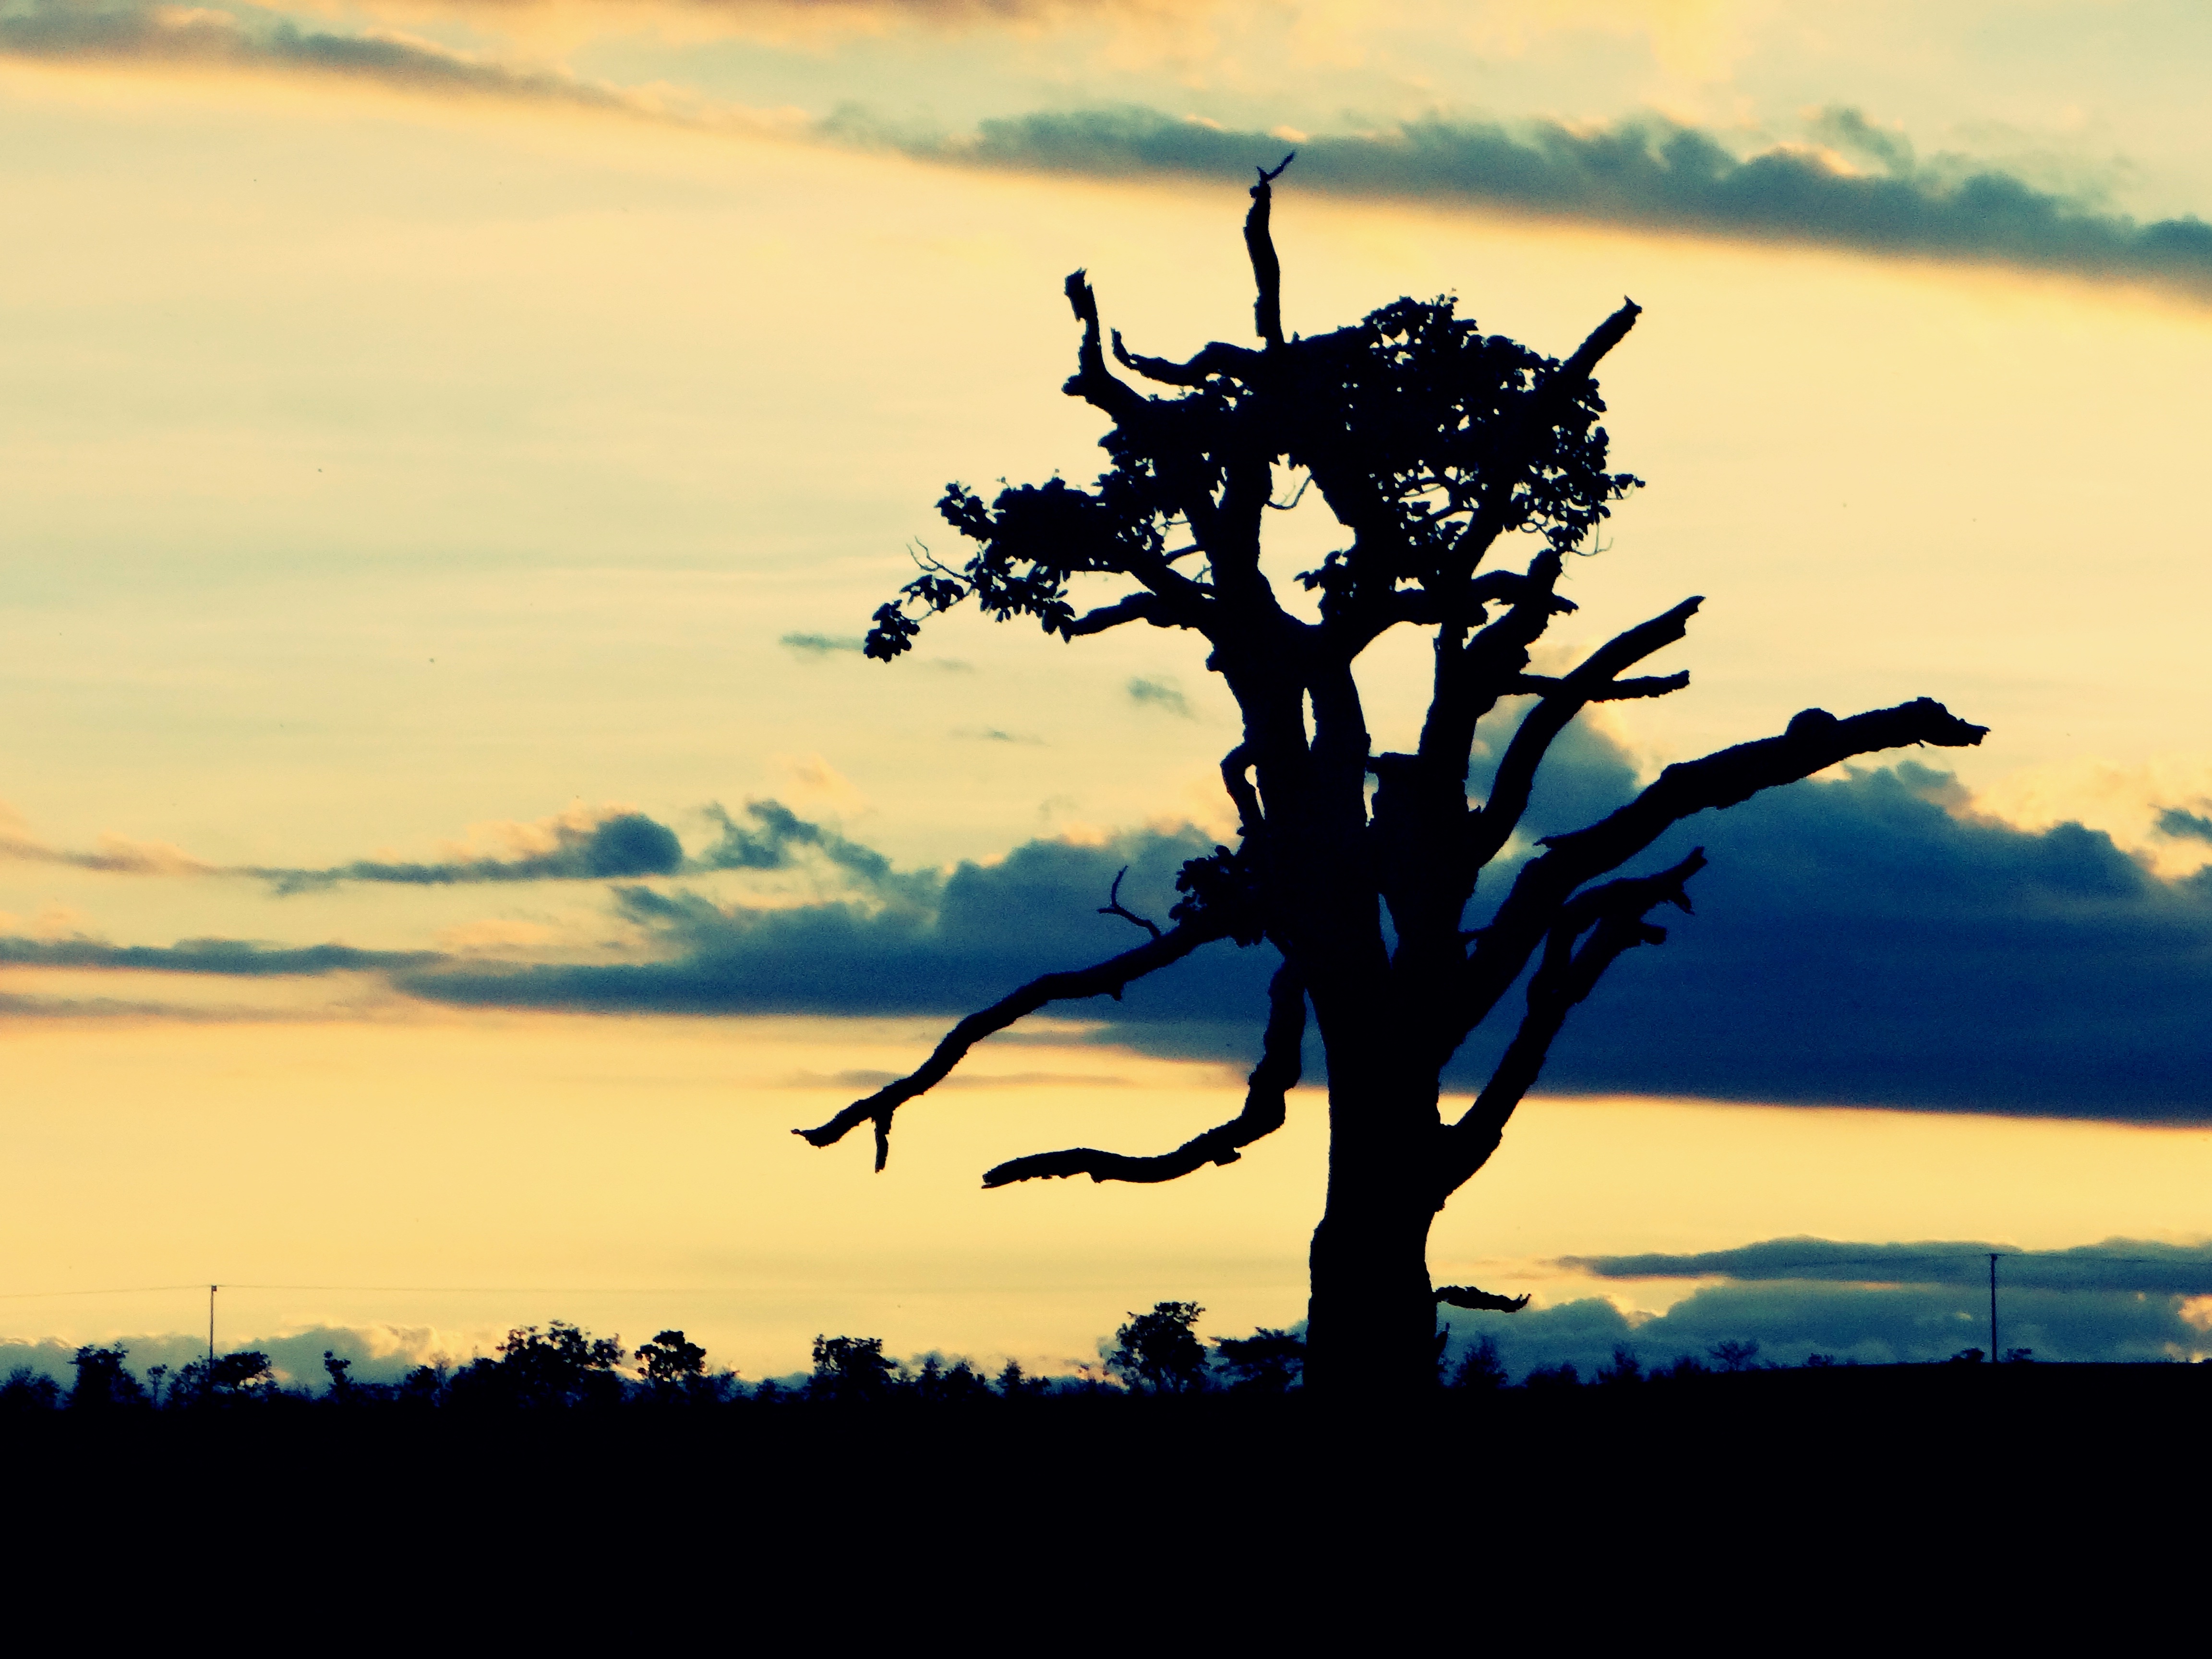
landscape, tree, nature, horizon, branch, silhouette, cloud, plant, sky, sun, sunrise, sunset, sunlight, morning, flower, wind, dawn, dusk, evening, savanna, shadows, backlight, atmospheric phenomenon, woody plant